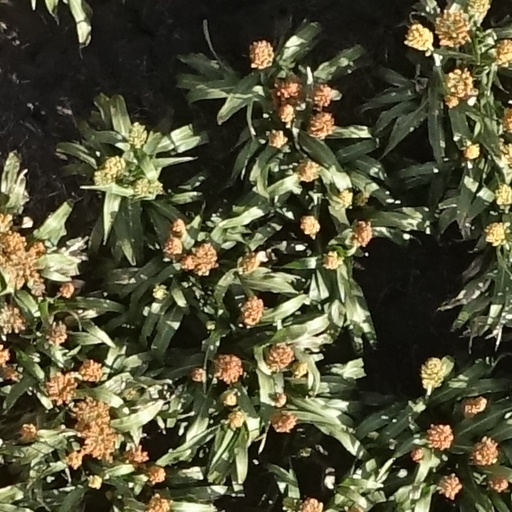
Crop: sorghum